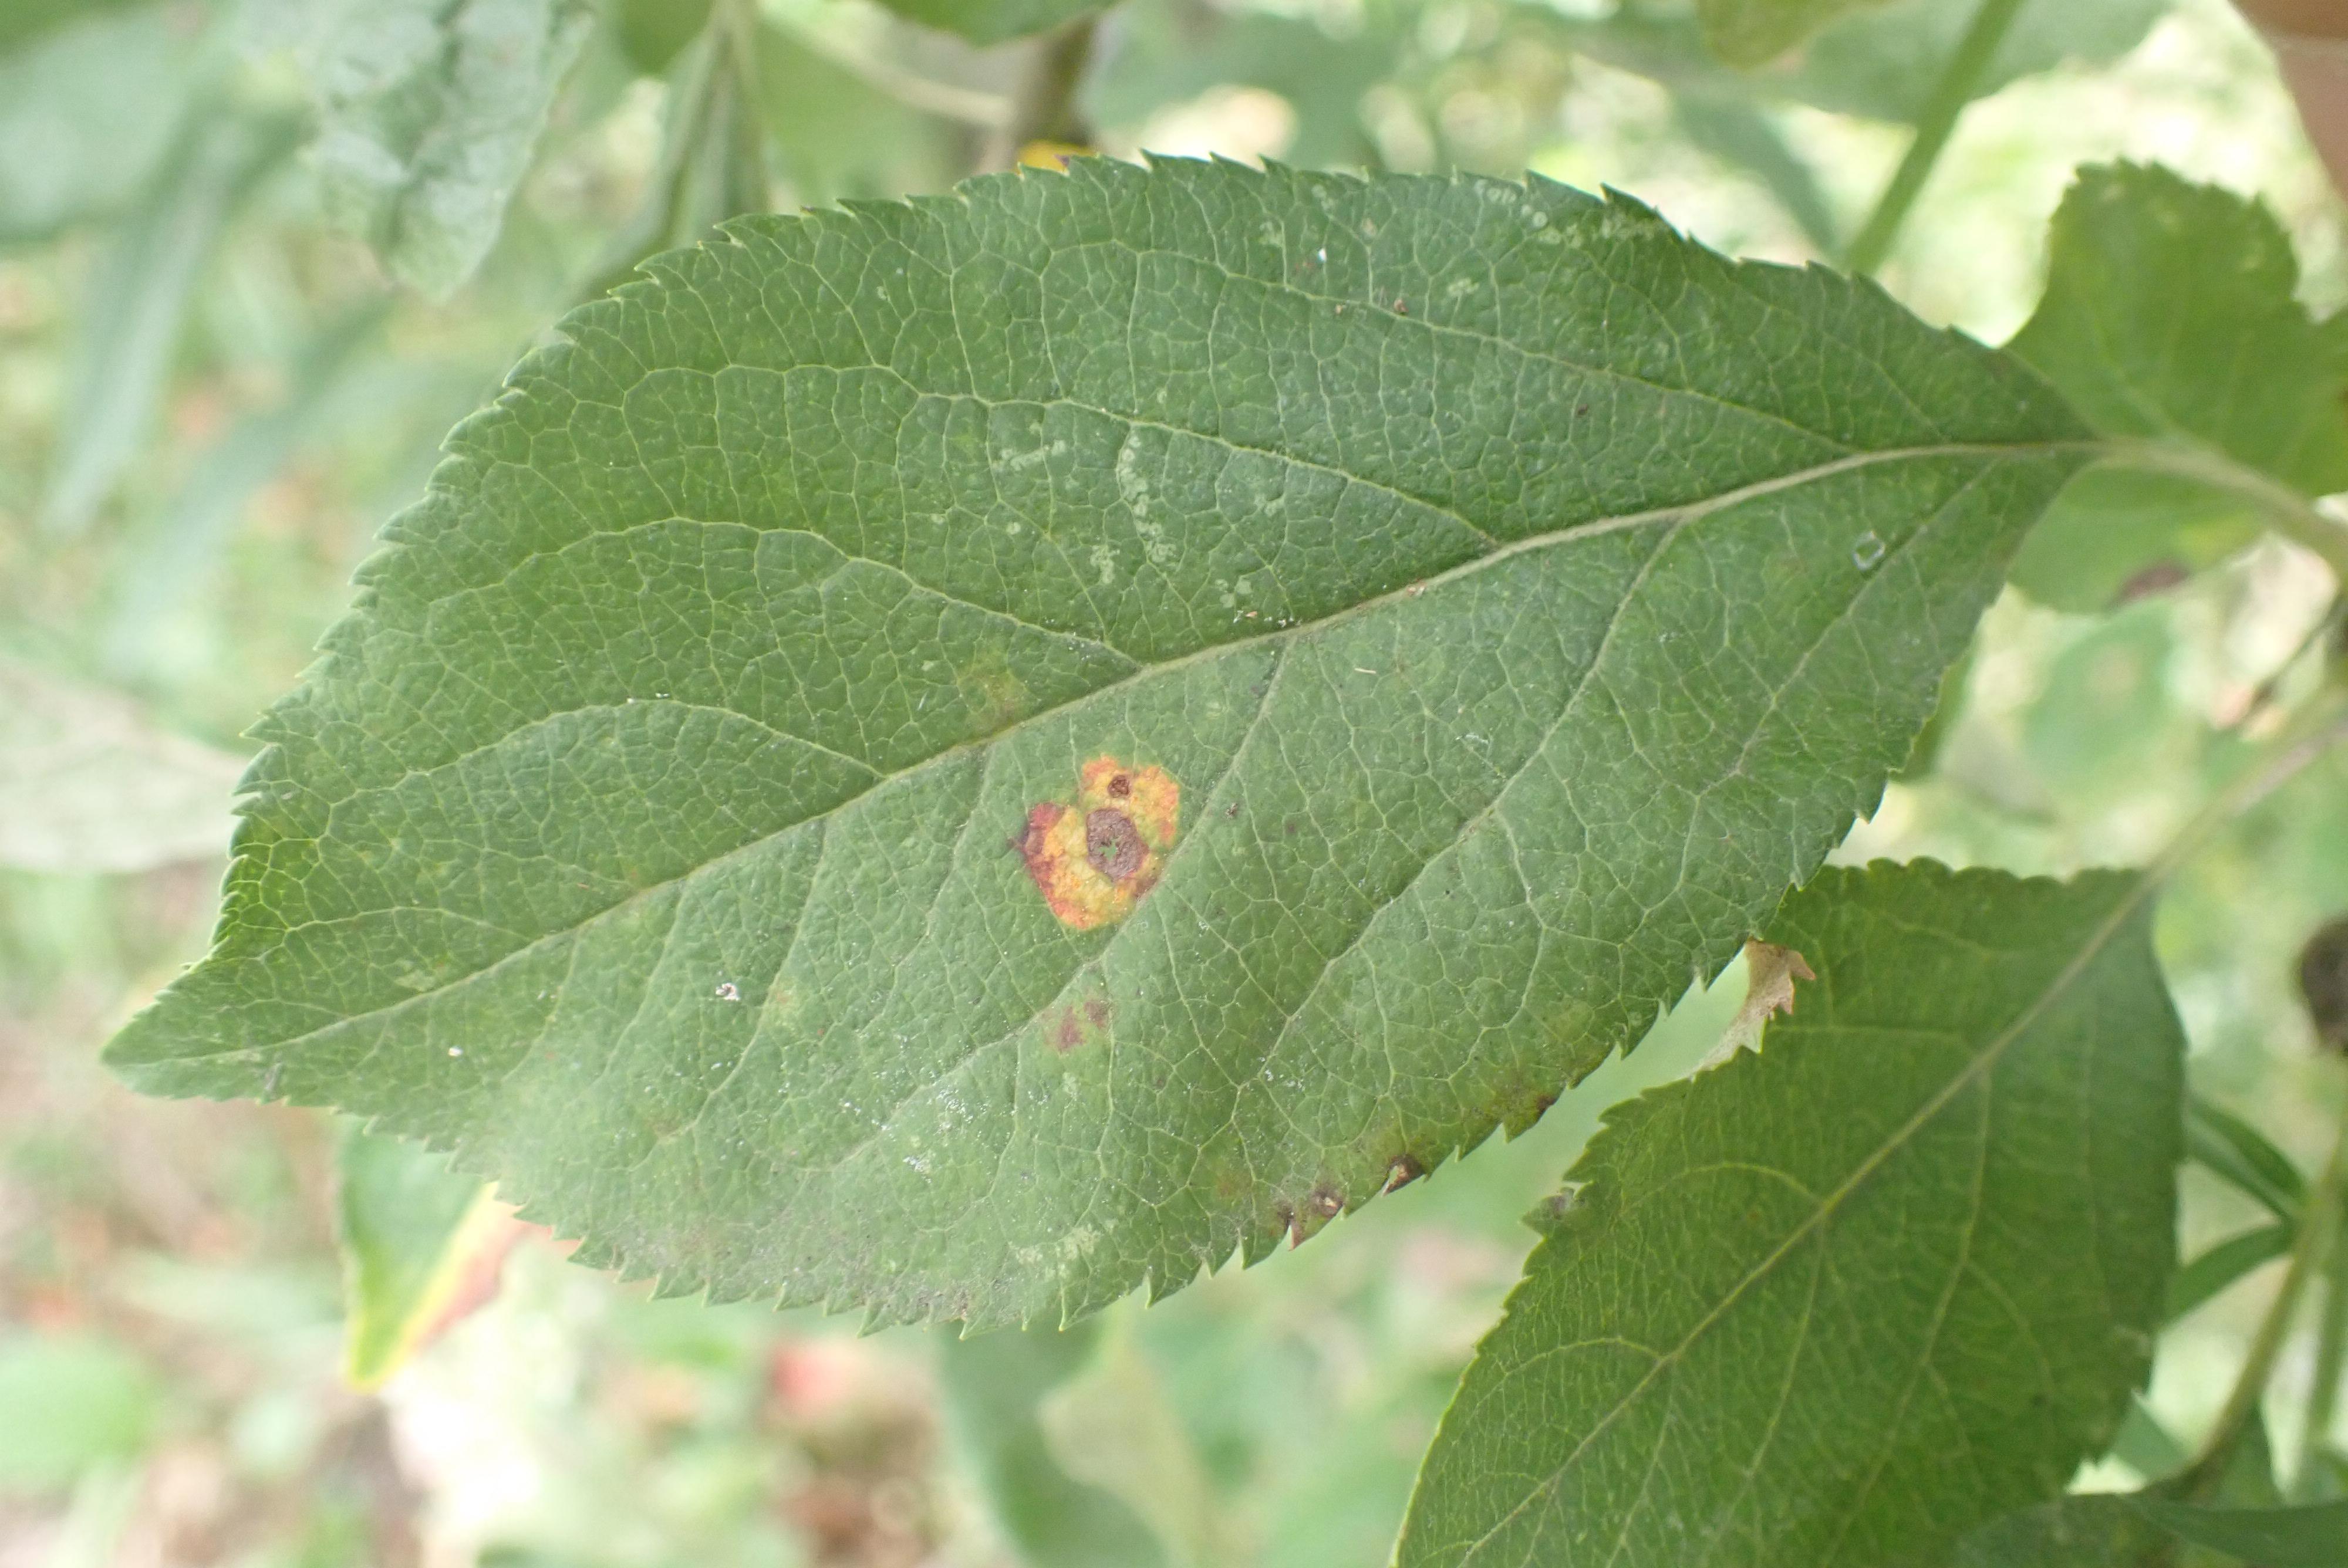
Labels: complex